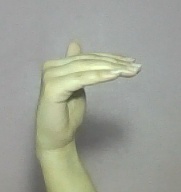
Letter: khaa